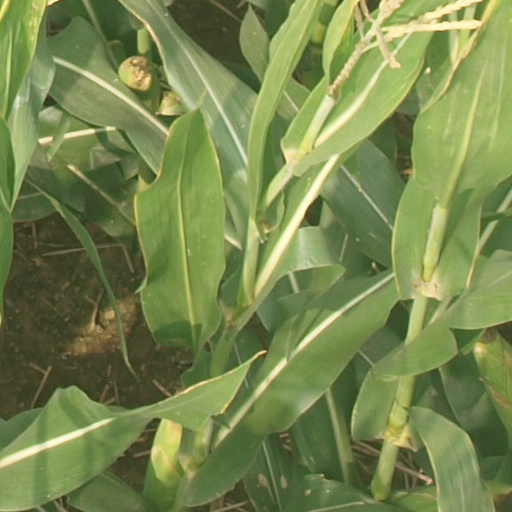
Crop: maize; corn